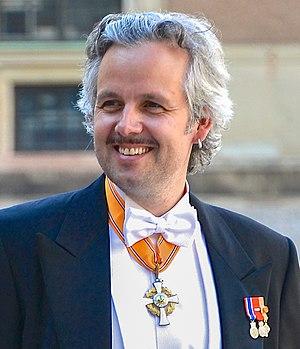
Ari Behn sur le chemin de l'église du château au palais royal à Stockholm avant le mariage entre la princesse Madeleine et Christopher O'Neill 8 Juin 2013.Español: Ari Behn en el camino a la iglesia del castillo en el Palacio Real de Estocolmo antes de la boda entre la princesa Magdalena y Christopher O'Neill 08 de junio 2013.
Ari Behn, né Ari Mikael Bjørshol le 30 septembre 1972 à Aarhus et mort le 25 décembre 2019 à Lommedalen, est un écrivain norvégien. Il est, en outre, l'époux de la princesse Märtha Louise de Norvège de 2002 à 2016.